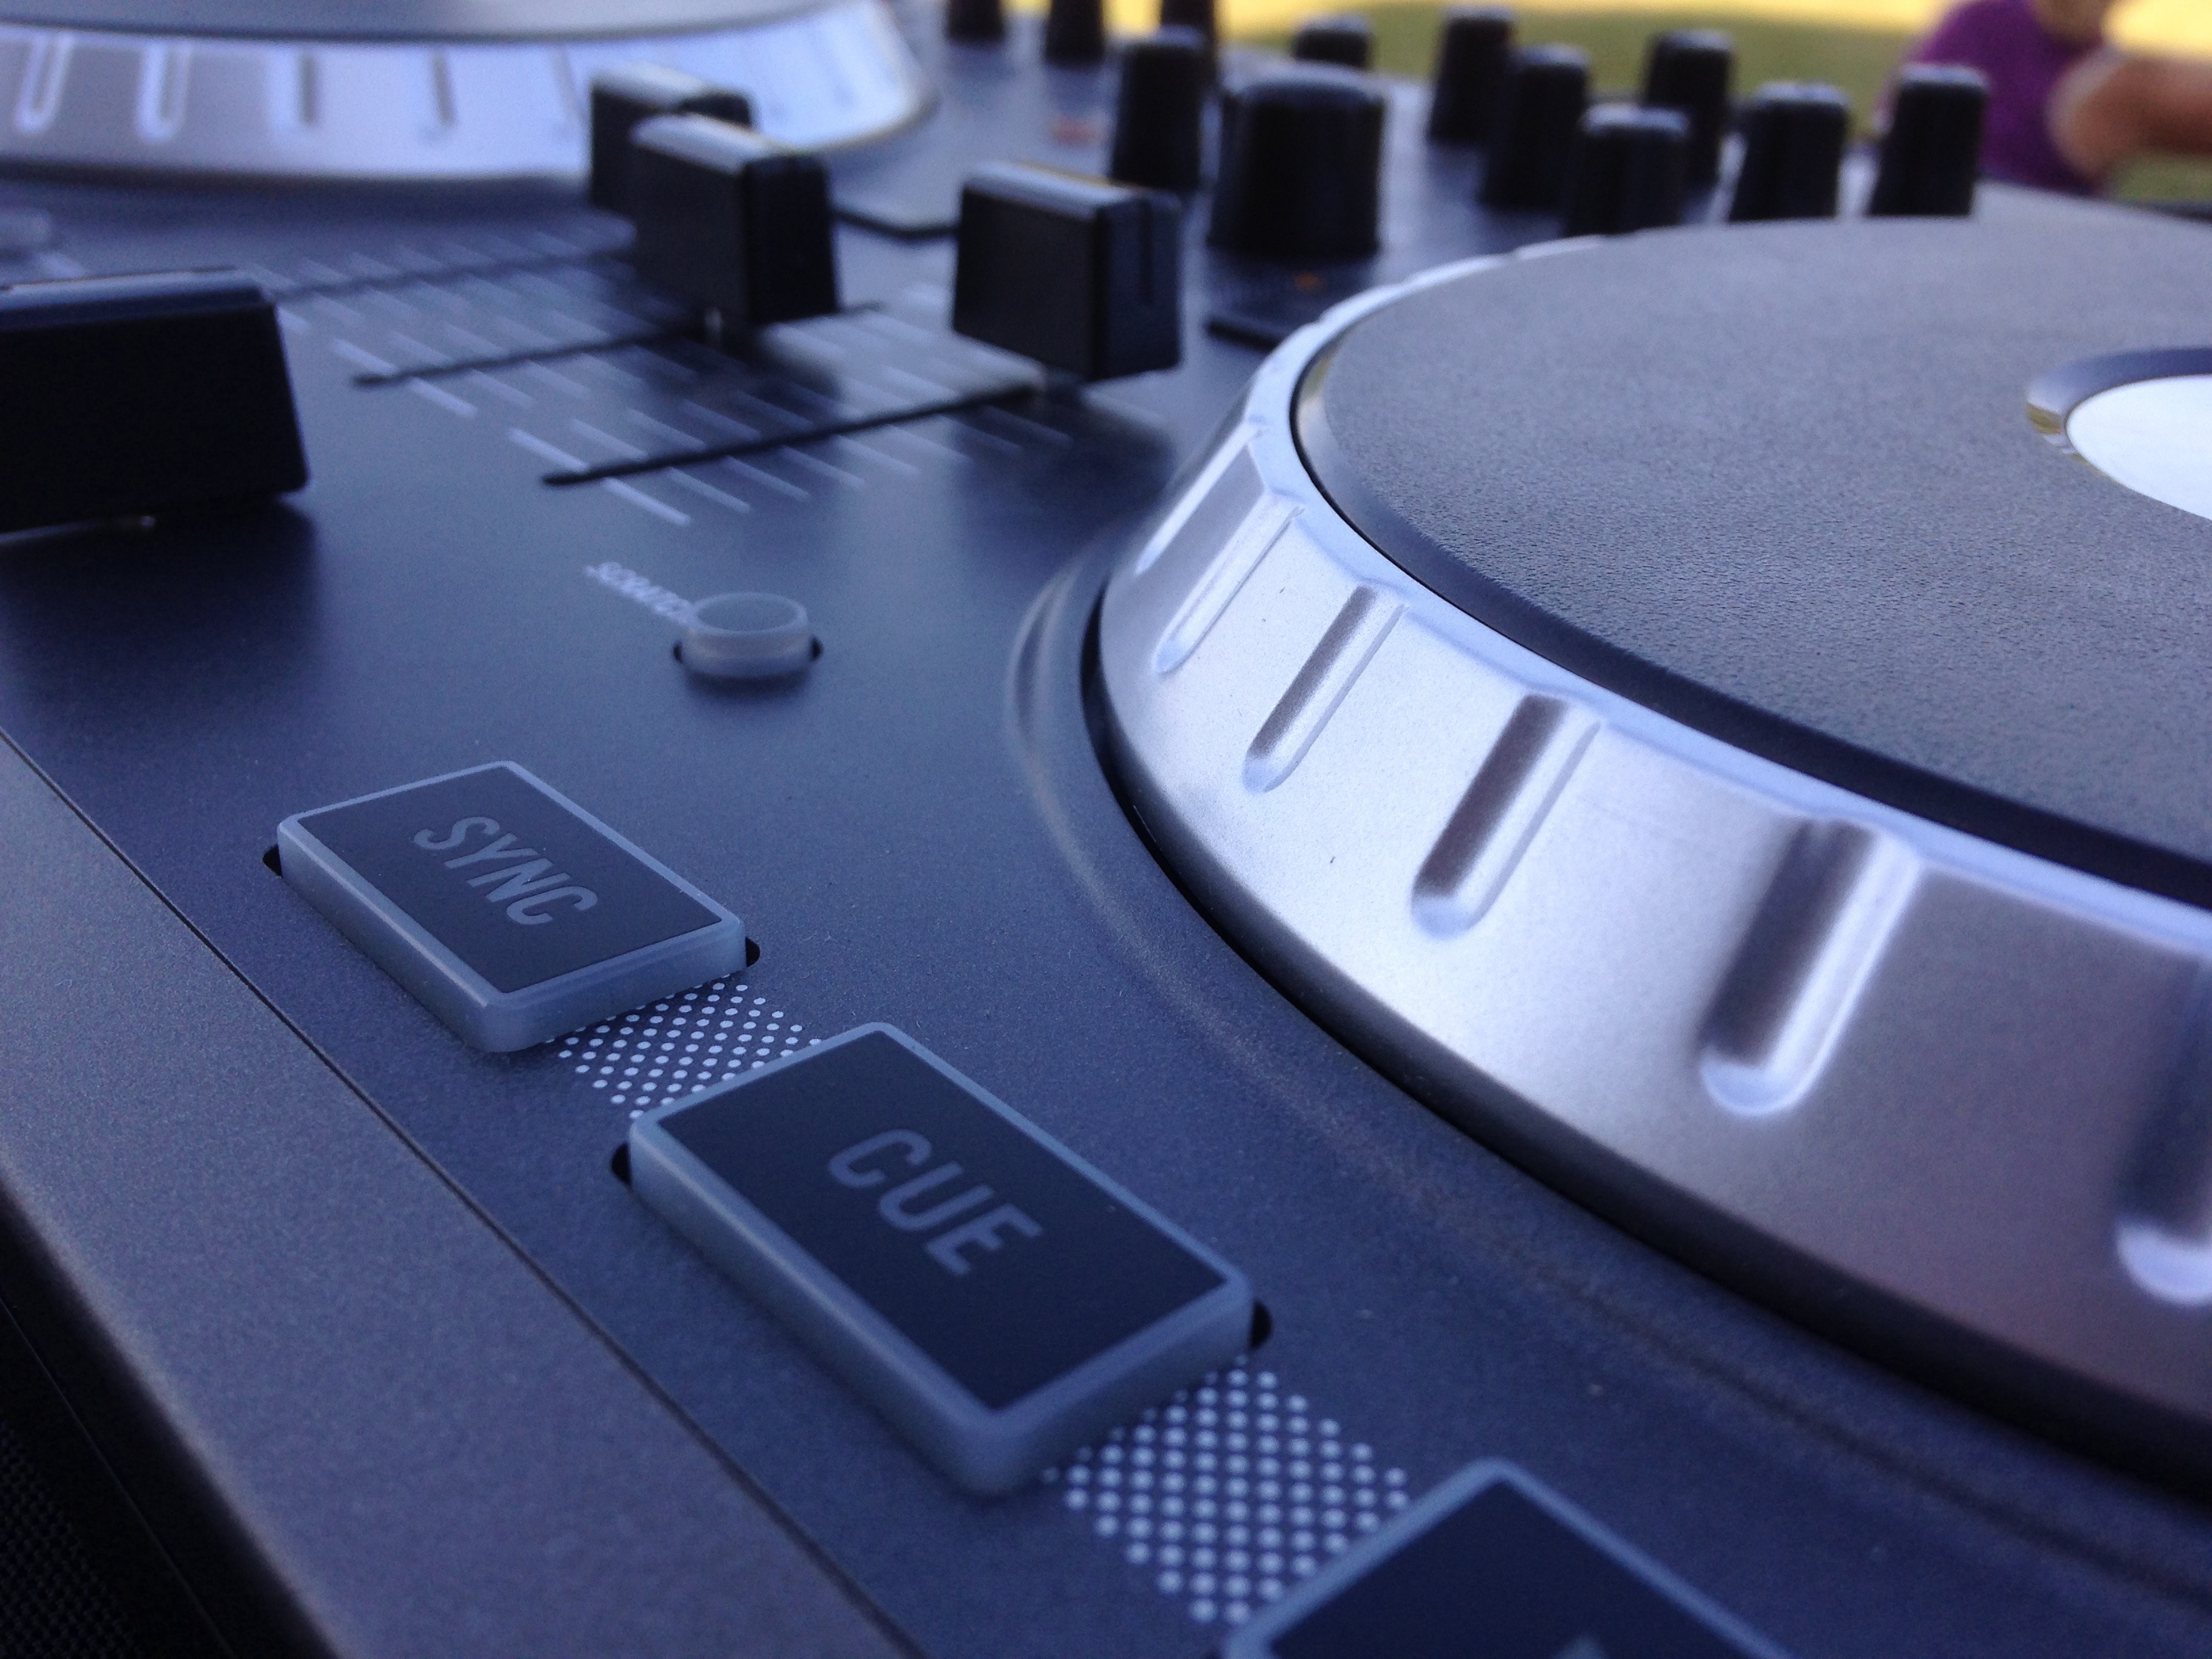
technology, dance, gadget, professional, dj, electronics, audio, mixer, jockey, multimedia, entertainment, computer keyboard, dance party